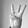
ASL letter: W